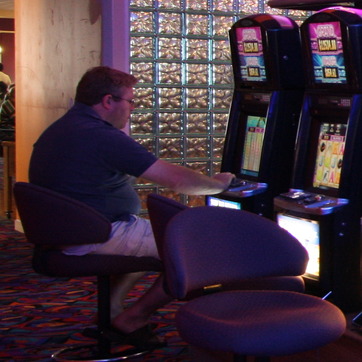
Material: skin